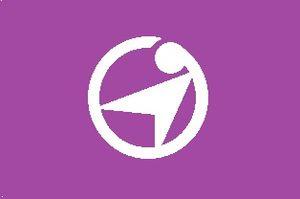
Fukaura est un bourg situé dans le district de Nishitsugaru, au Japon.